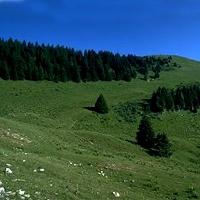
Weather: sun or clear